List of Heaven's Lost Property episodes

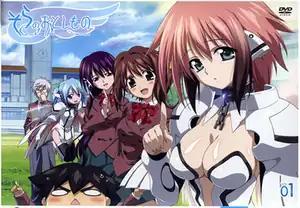
The first DVD volume of "Sora no Otoshimono" released by Kadokawa Pictures on December 25, 2009

Heaven's Lost Property is an anime series adapted from the manga of the same name by Suu Minazuki. The story revolves around Tomoki Sakurai, a young man struggling for a life of peace and quiet when he encounters Ikaros, an Angeloid who fell from the sky, and other Angeloids as the series progresses.